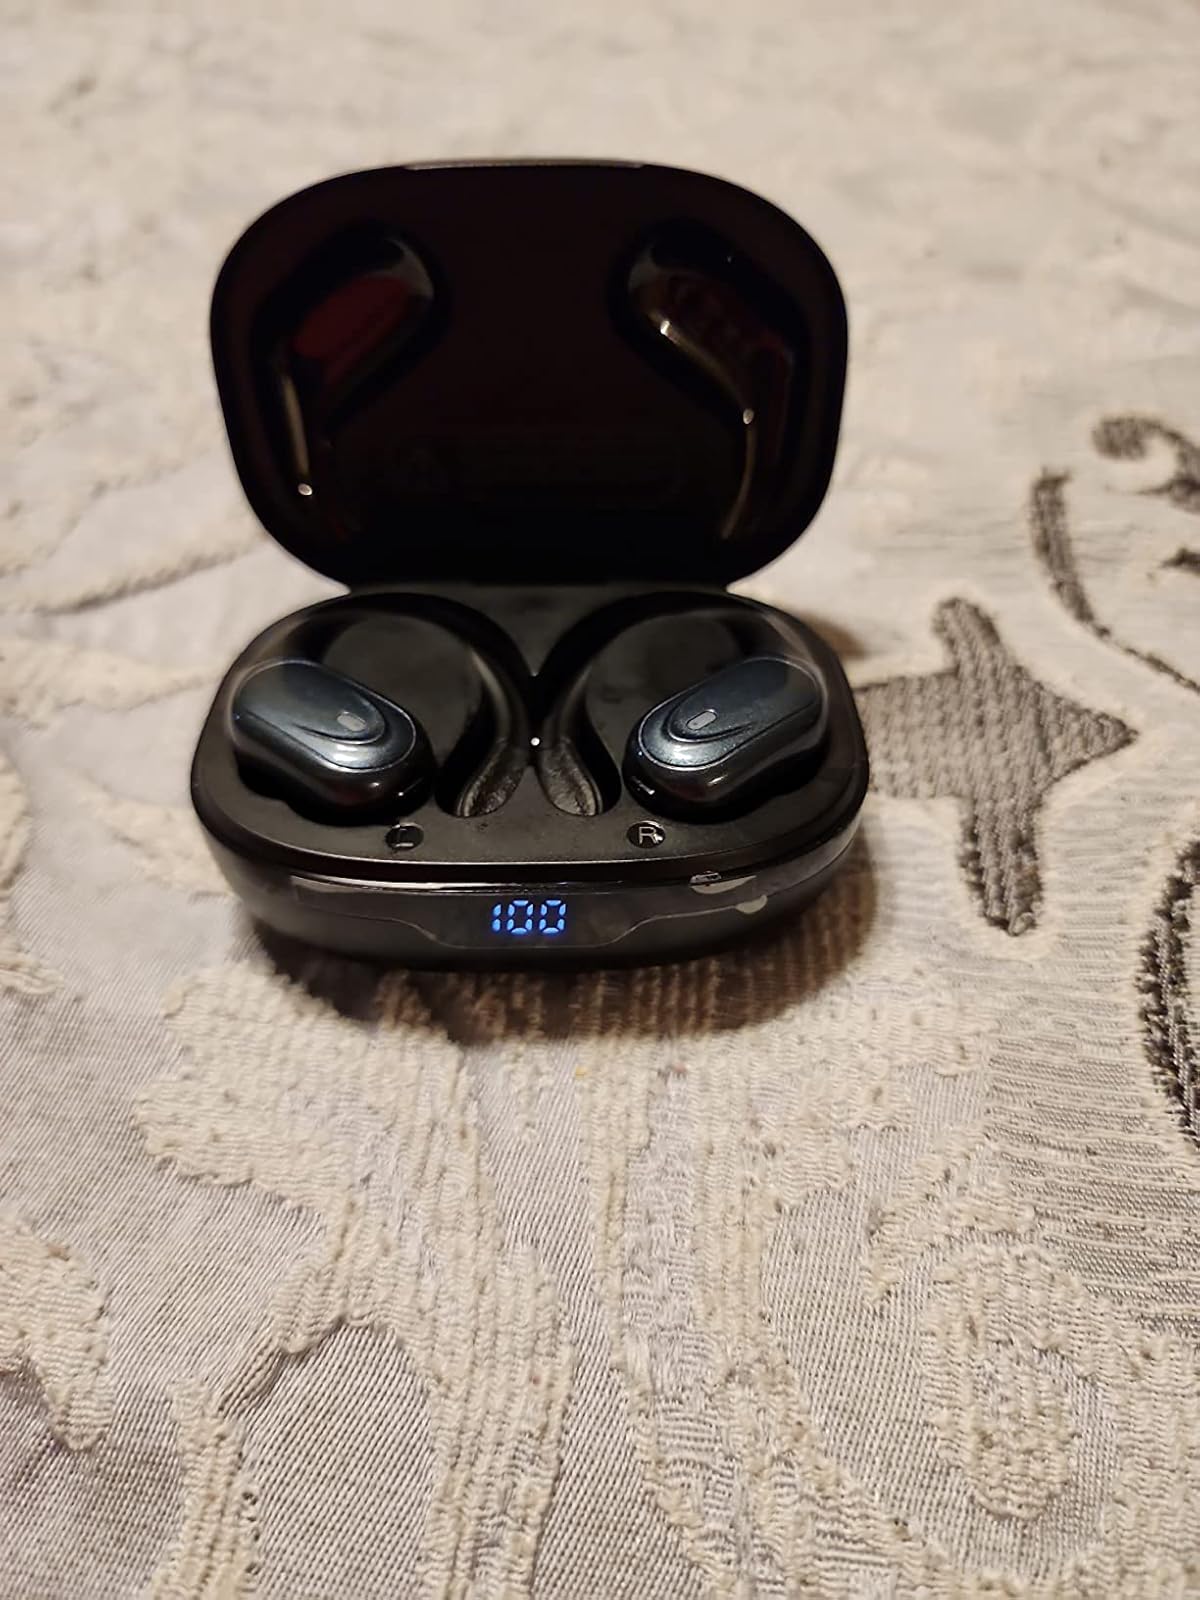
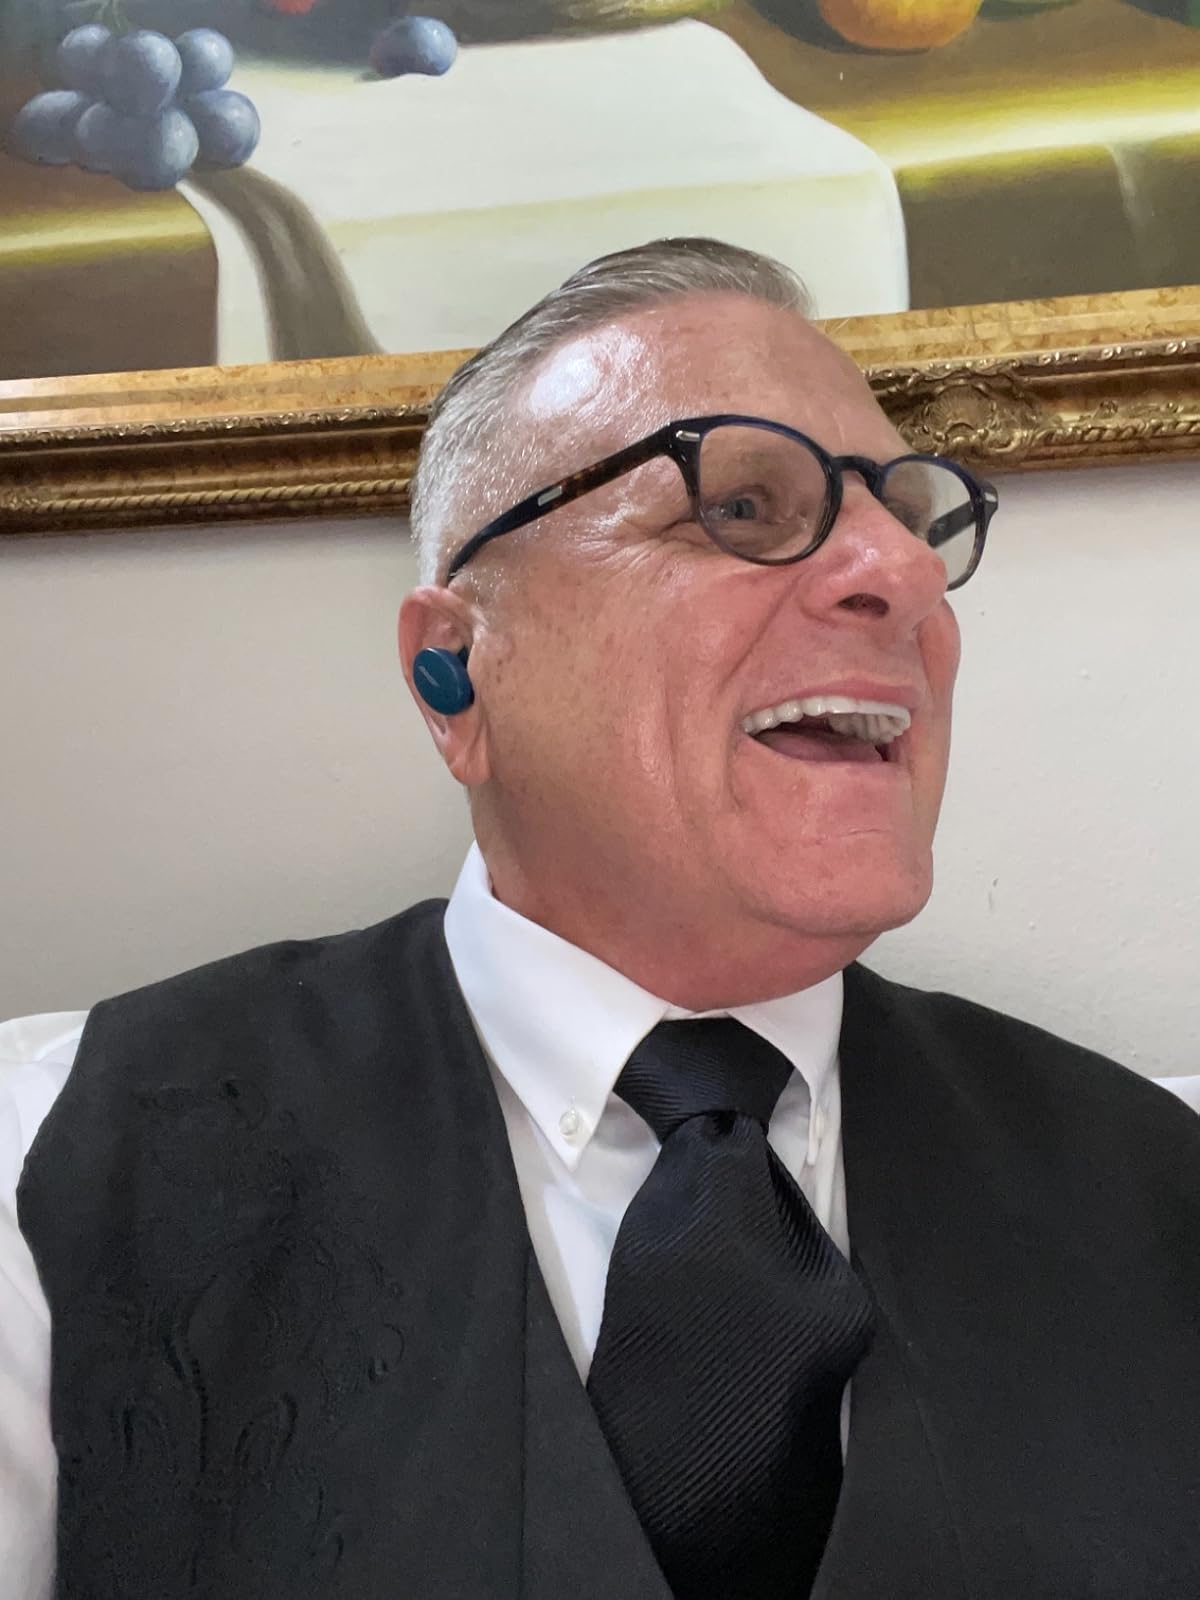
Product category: earbuds
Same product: no